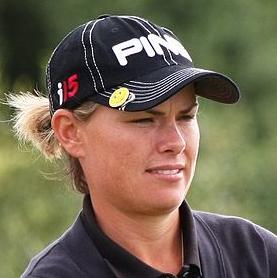
Age: 28